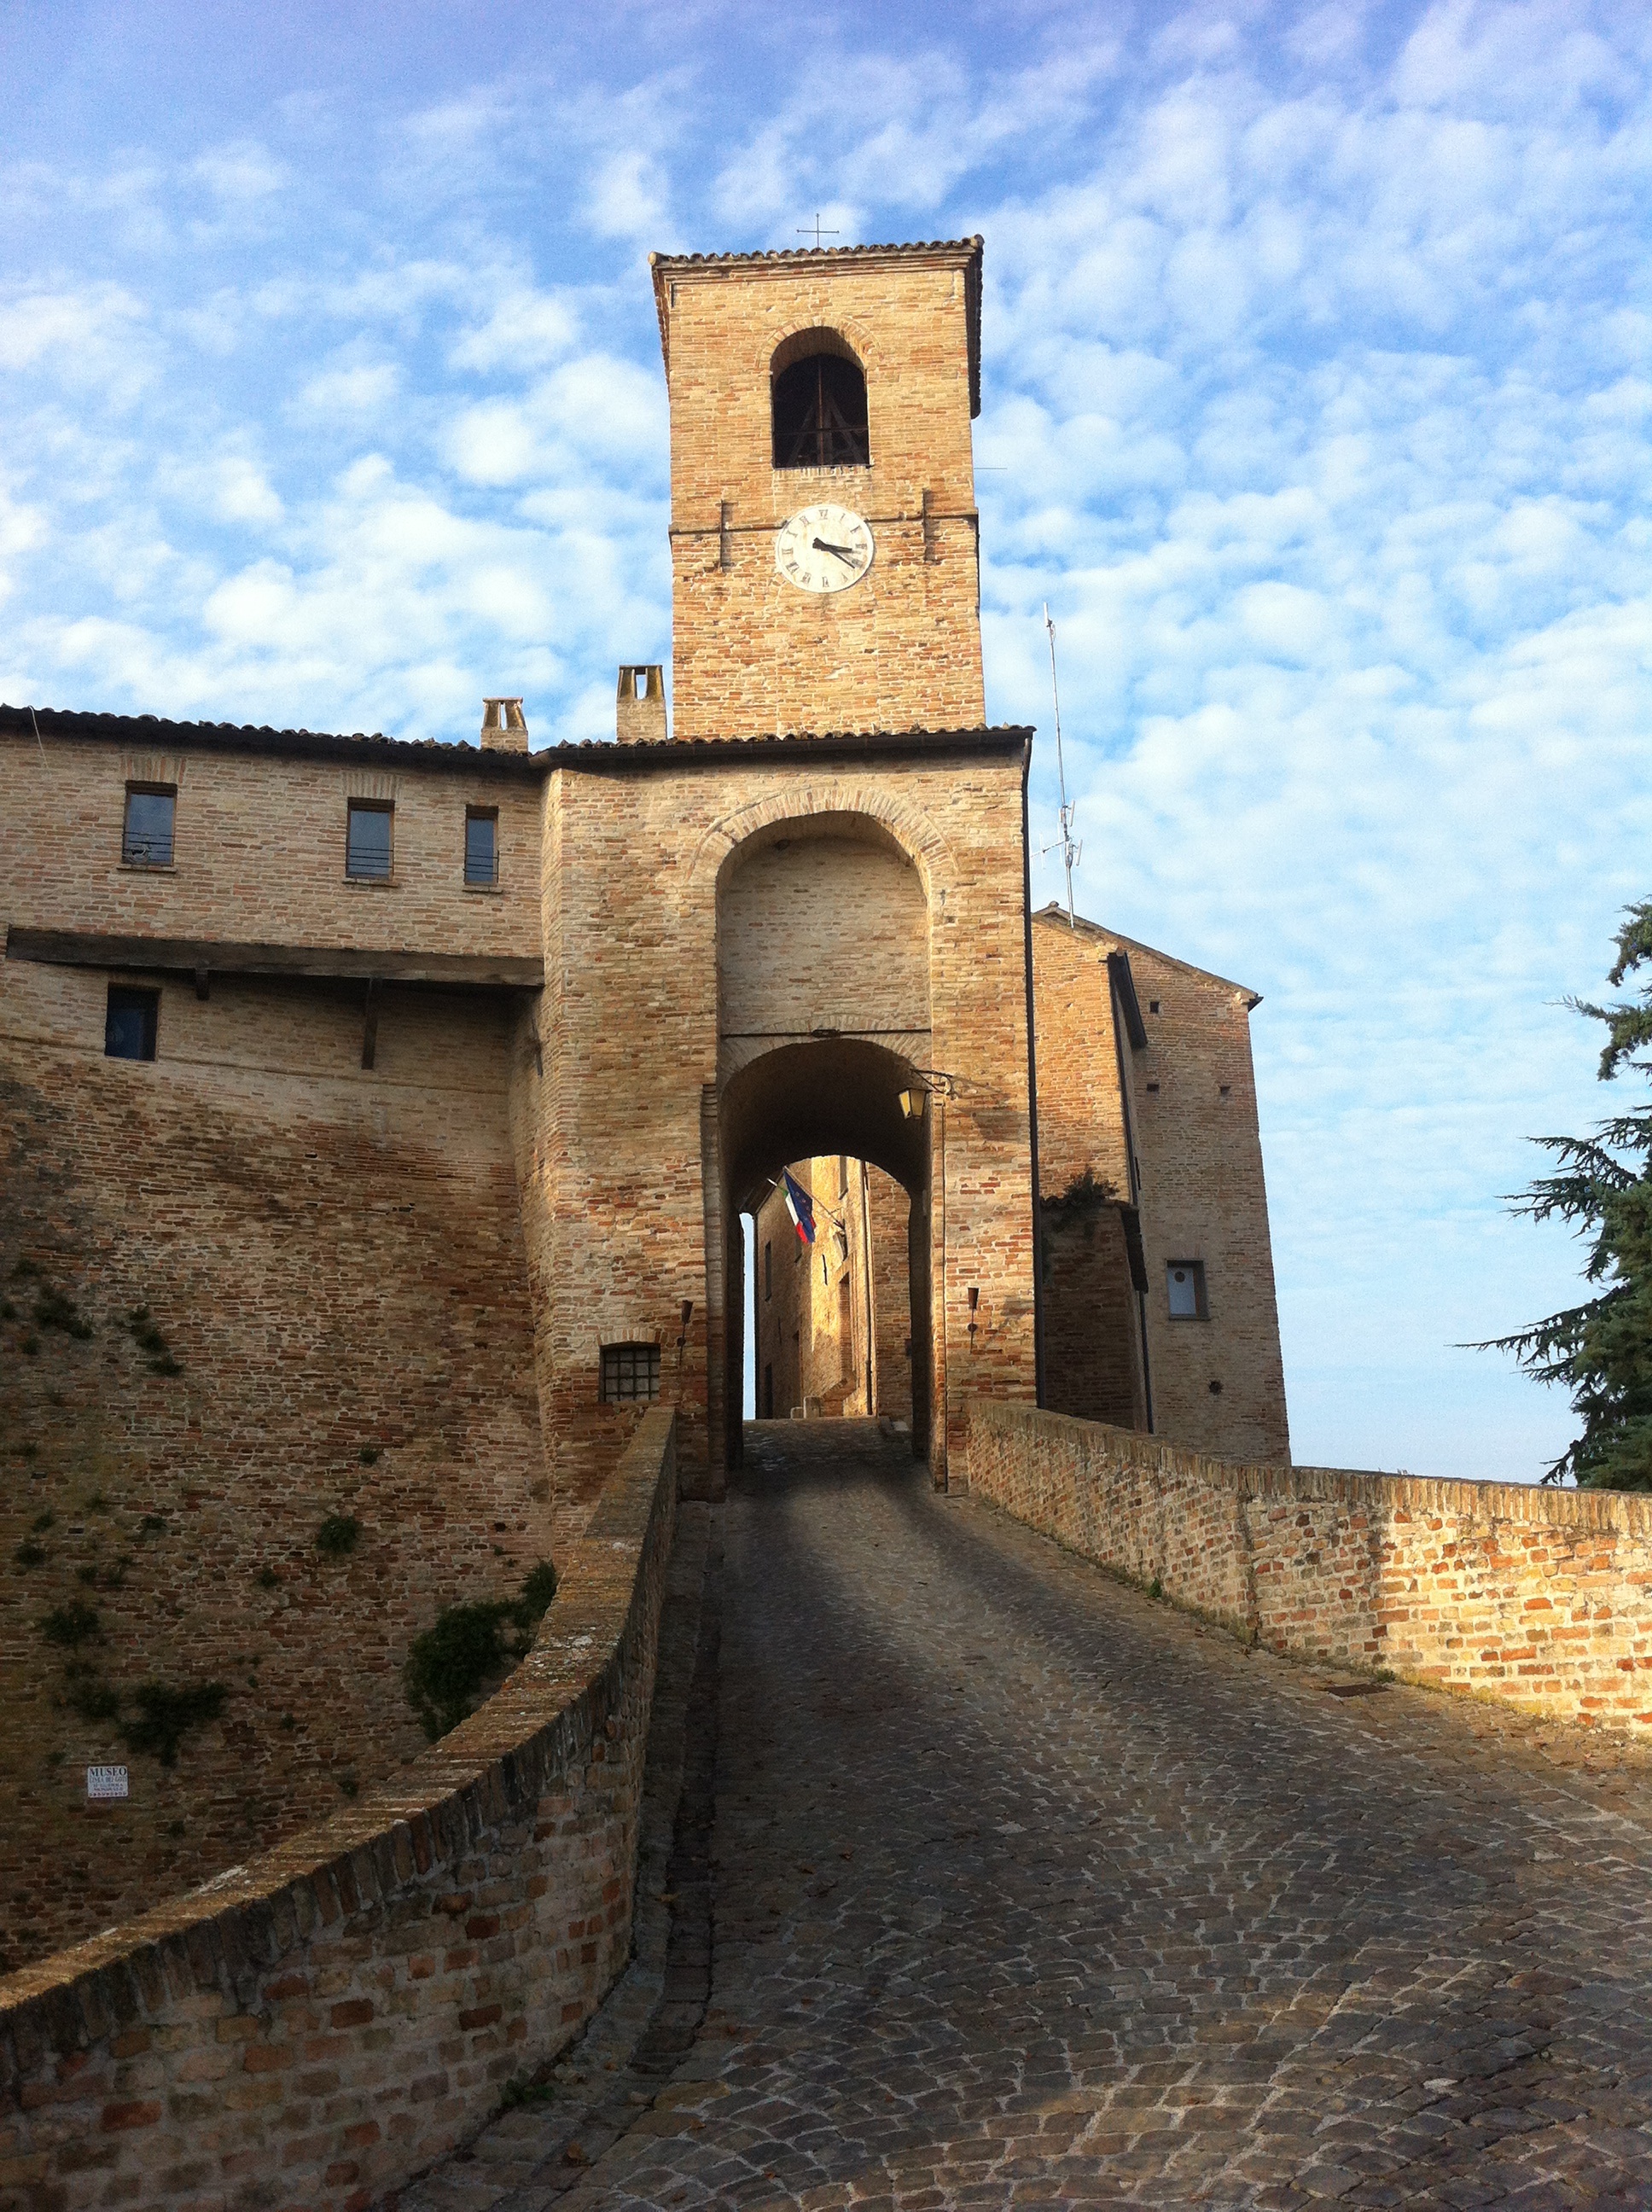
watch, architecture, sky, town, building, tower, castle, church, chapel, fortification, place of worship, ruins, monastery, walls, torre, middle ages, ancient history